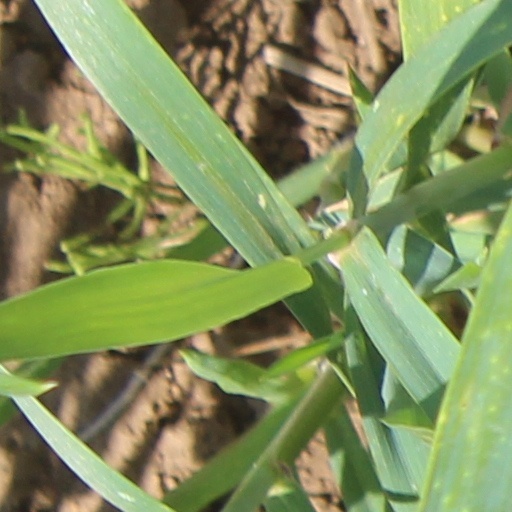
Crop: wheat